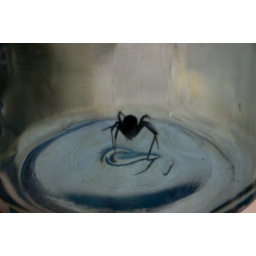
a black widow in a #2 ball mason jar